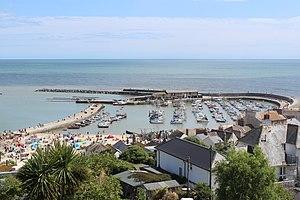
La rébellion de Monmouth est une tentative ayant eu lieu en 1685 de renverser Jacques II, devenu roi d’Angleterre, d’Écosse et d’Irlande à la mort de son frère aîné Charles II le 6 février 1685. Jacques II est impopulaire en raison de sa foi catholique et nombre de ses sujets étant opposés à l’idée d’un roi « papiste ». James Scott, premier duc de Monmouth, fils illégitime de Charles II, prétend alors être l’héritier légitime du trône et tente de remplacer Jacques II.
Persuasion est le dernier roman de la romancière anglaise Jane Austen, publié posthumément en décembre 1817 mais daté de 1818. En France, il a paru pour la première fois en 1821 sous le titre : La Famille Elliot, ou L'ancienne inclination.